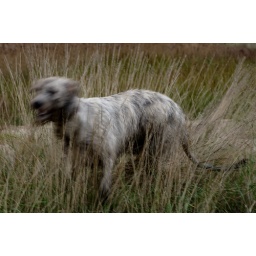
in the long grass at cardonness beach